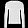
Label: Pullover